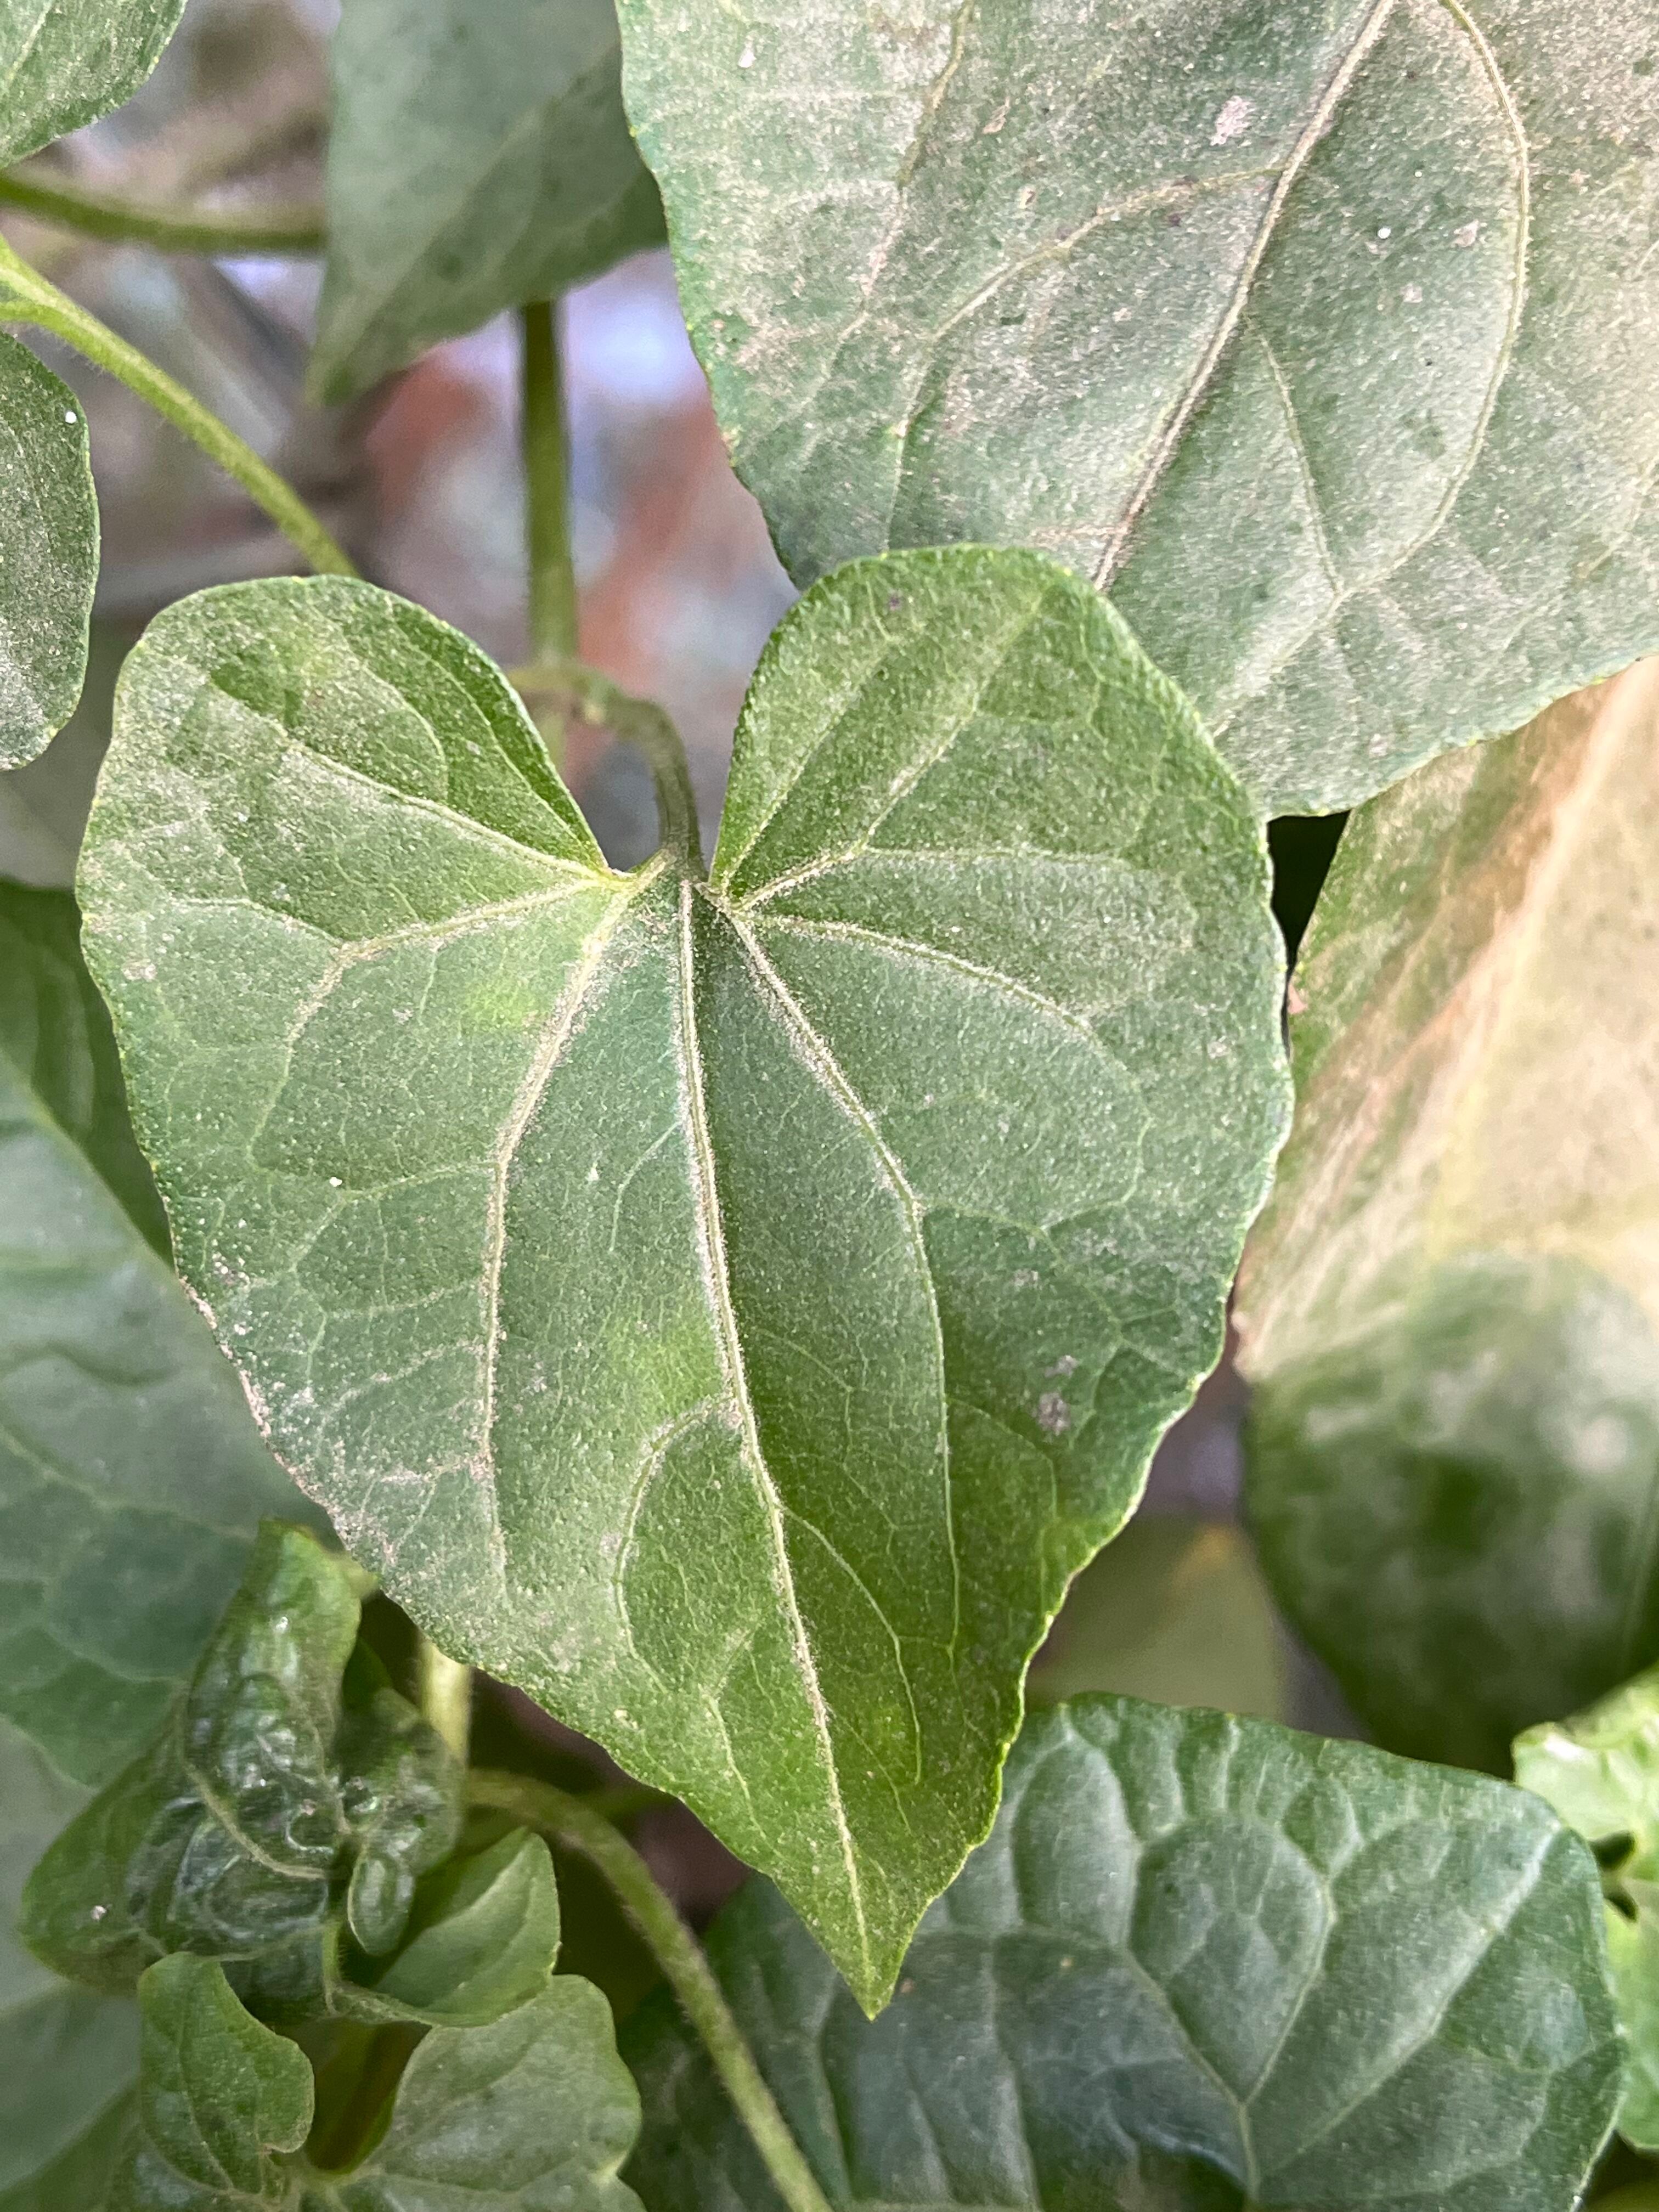
Plant species: mikania-micrantha